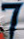
Number: 7